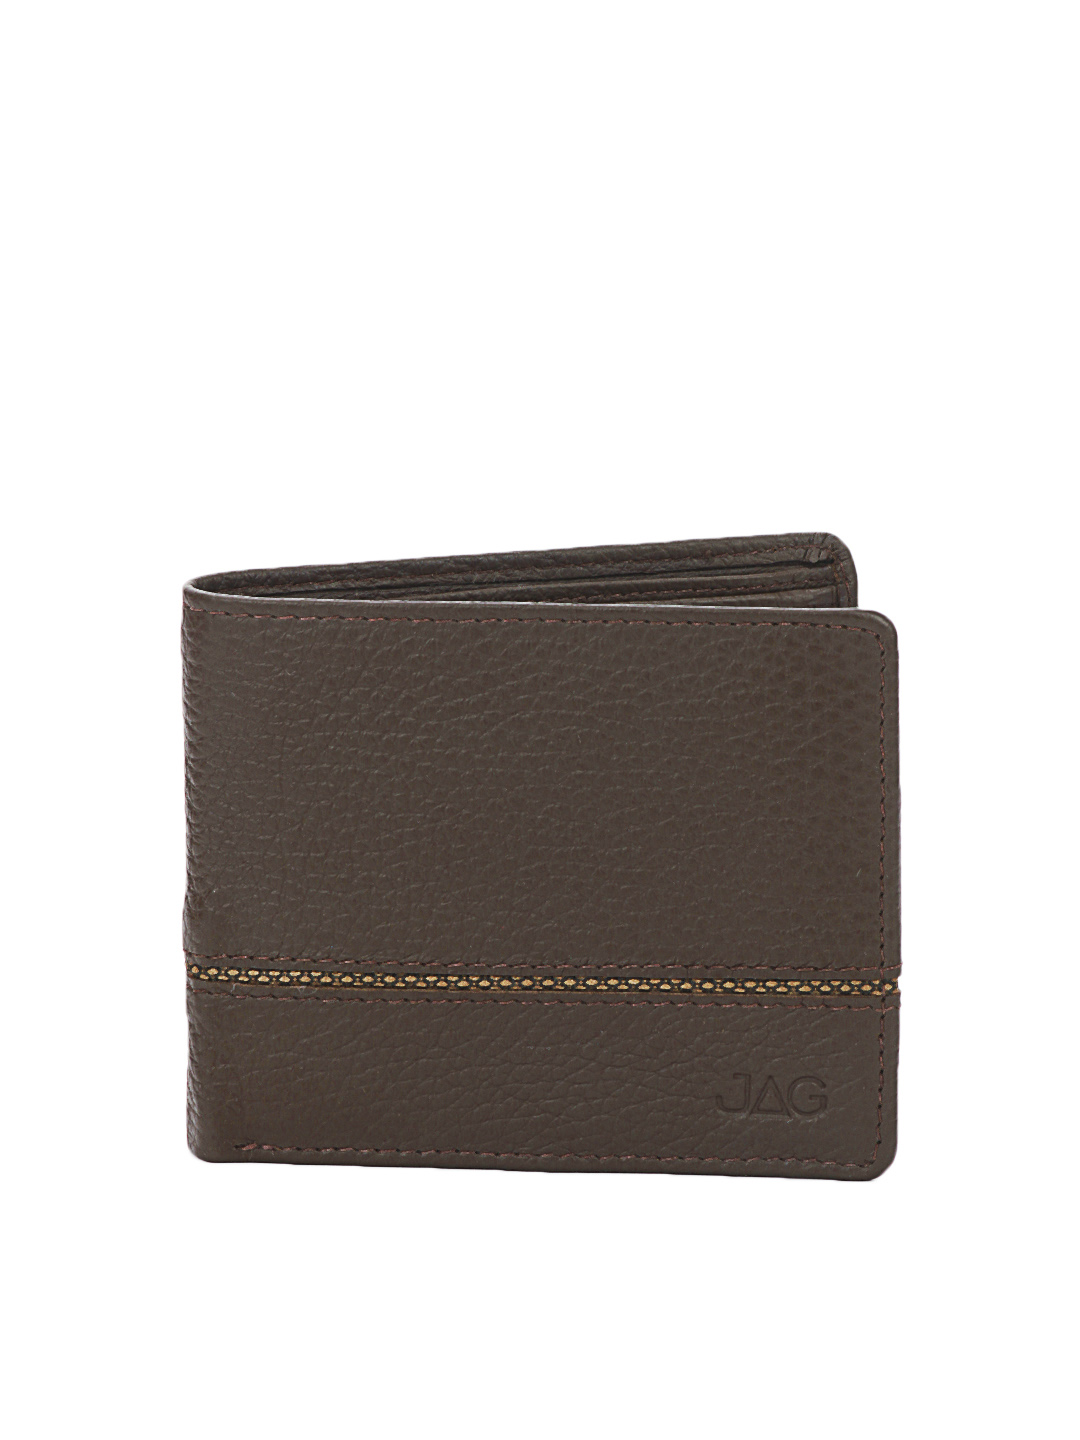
JAG Men Chocolate Brown Leather Wallet
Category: Accessories / Wallets / Wallets
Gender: Men
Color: Brown
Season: Summer 2012
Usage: Casual